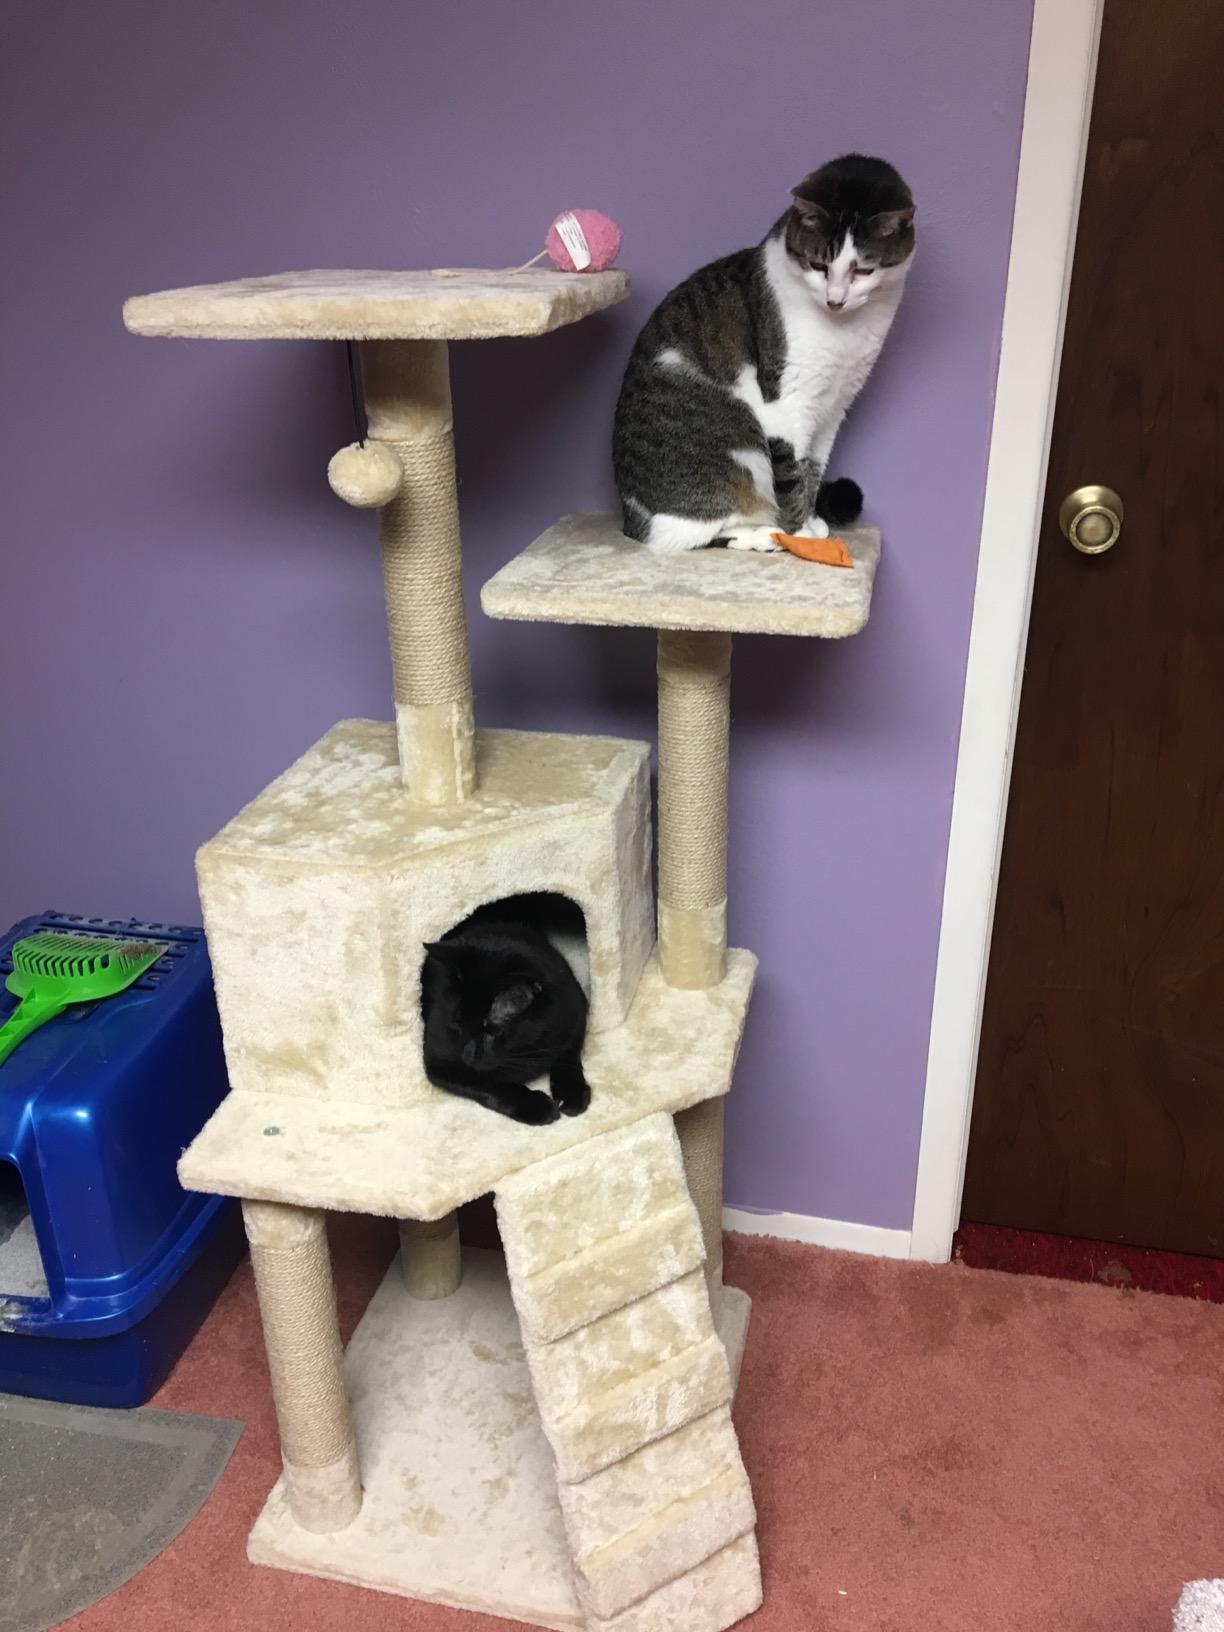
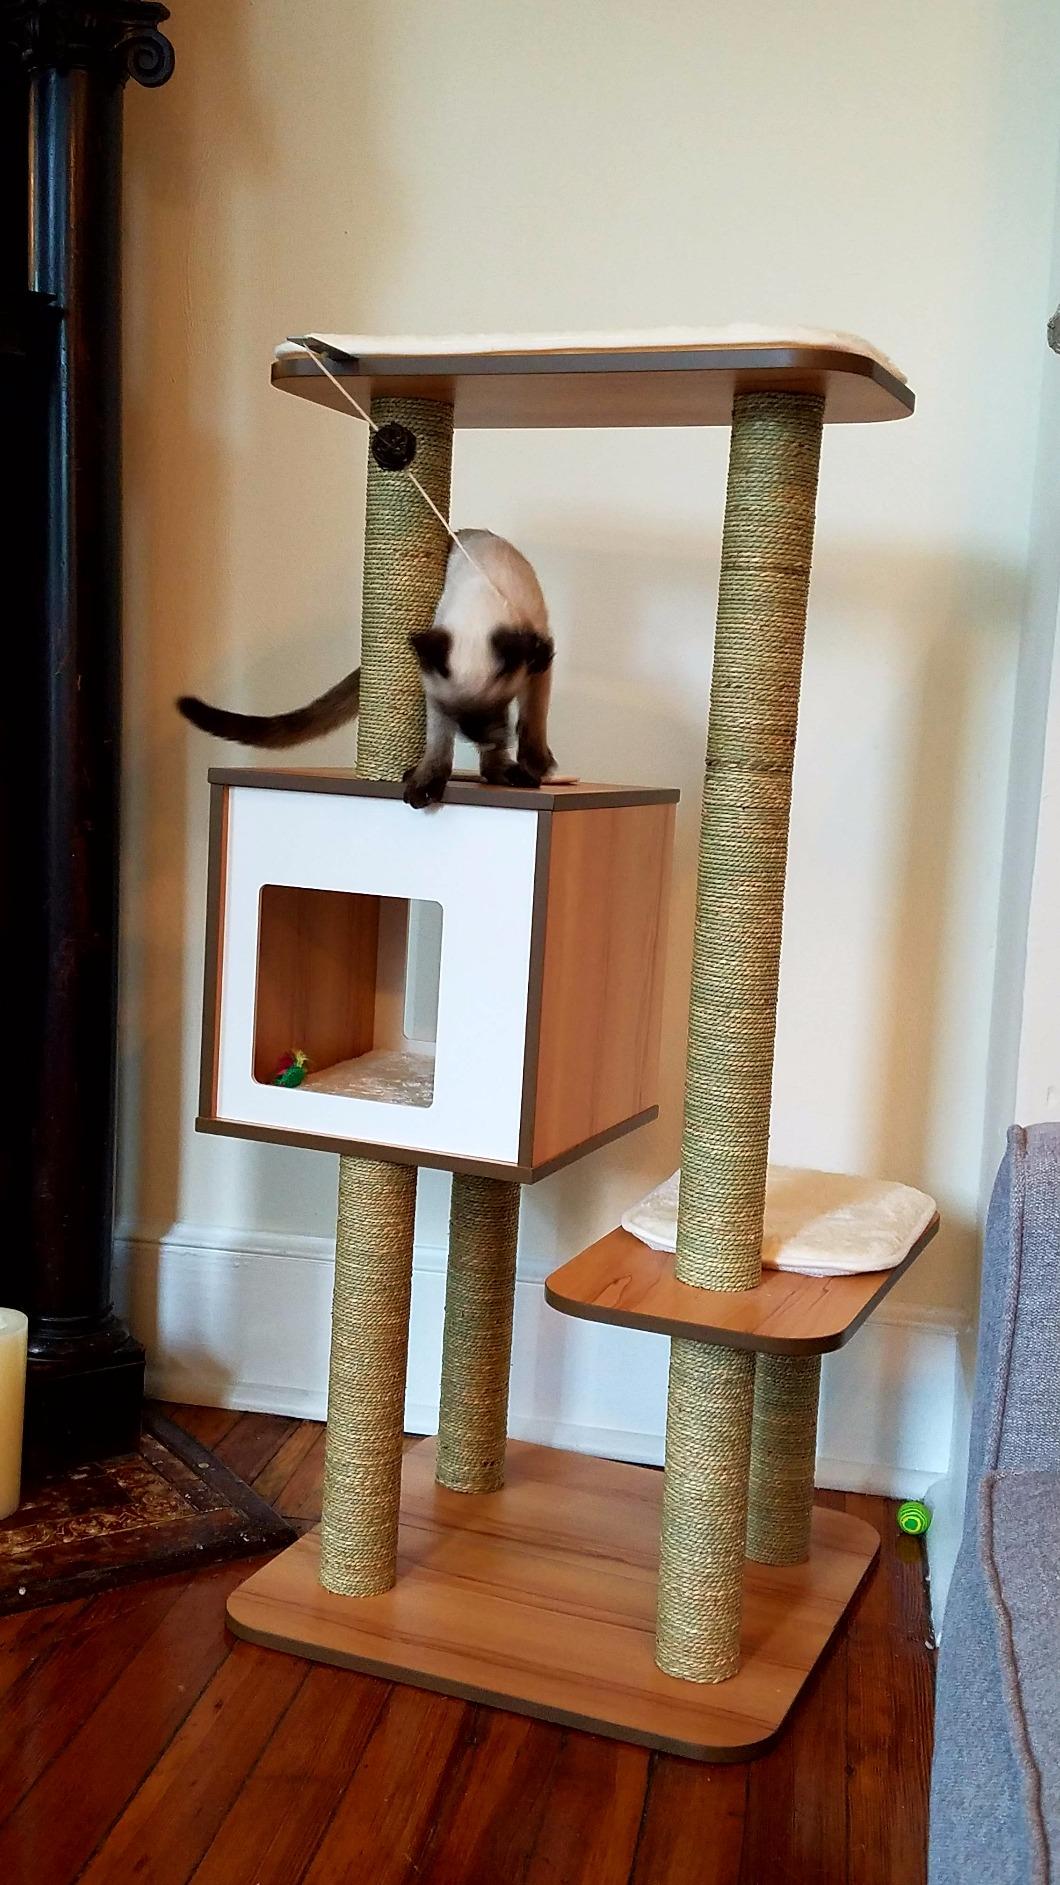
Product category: items_cat tree
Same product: no